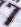
Number: 7